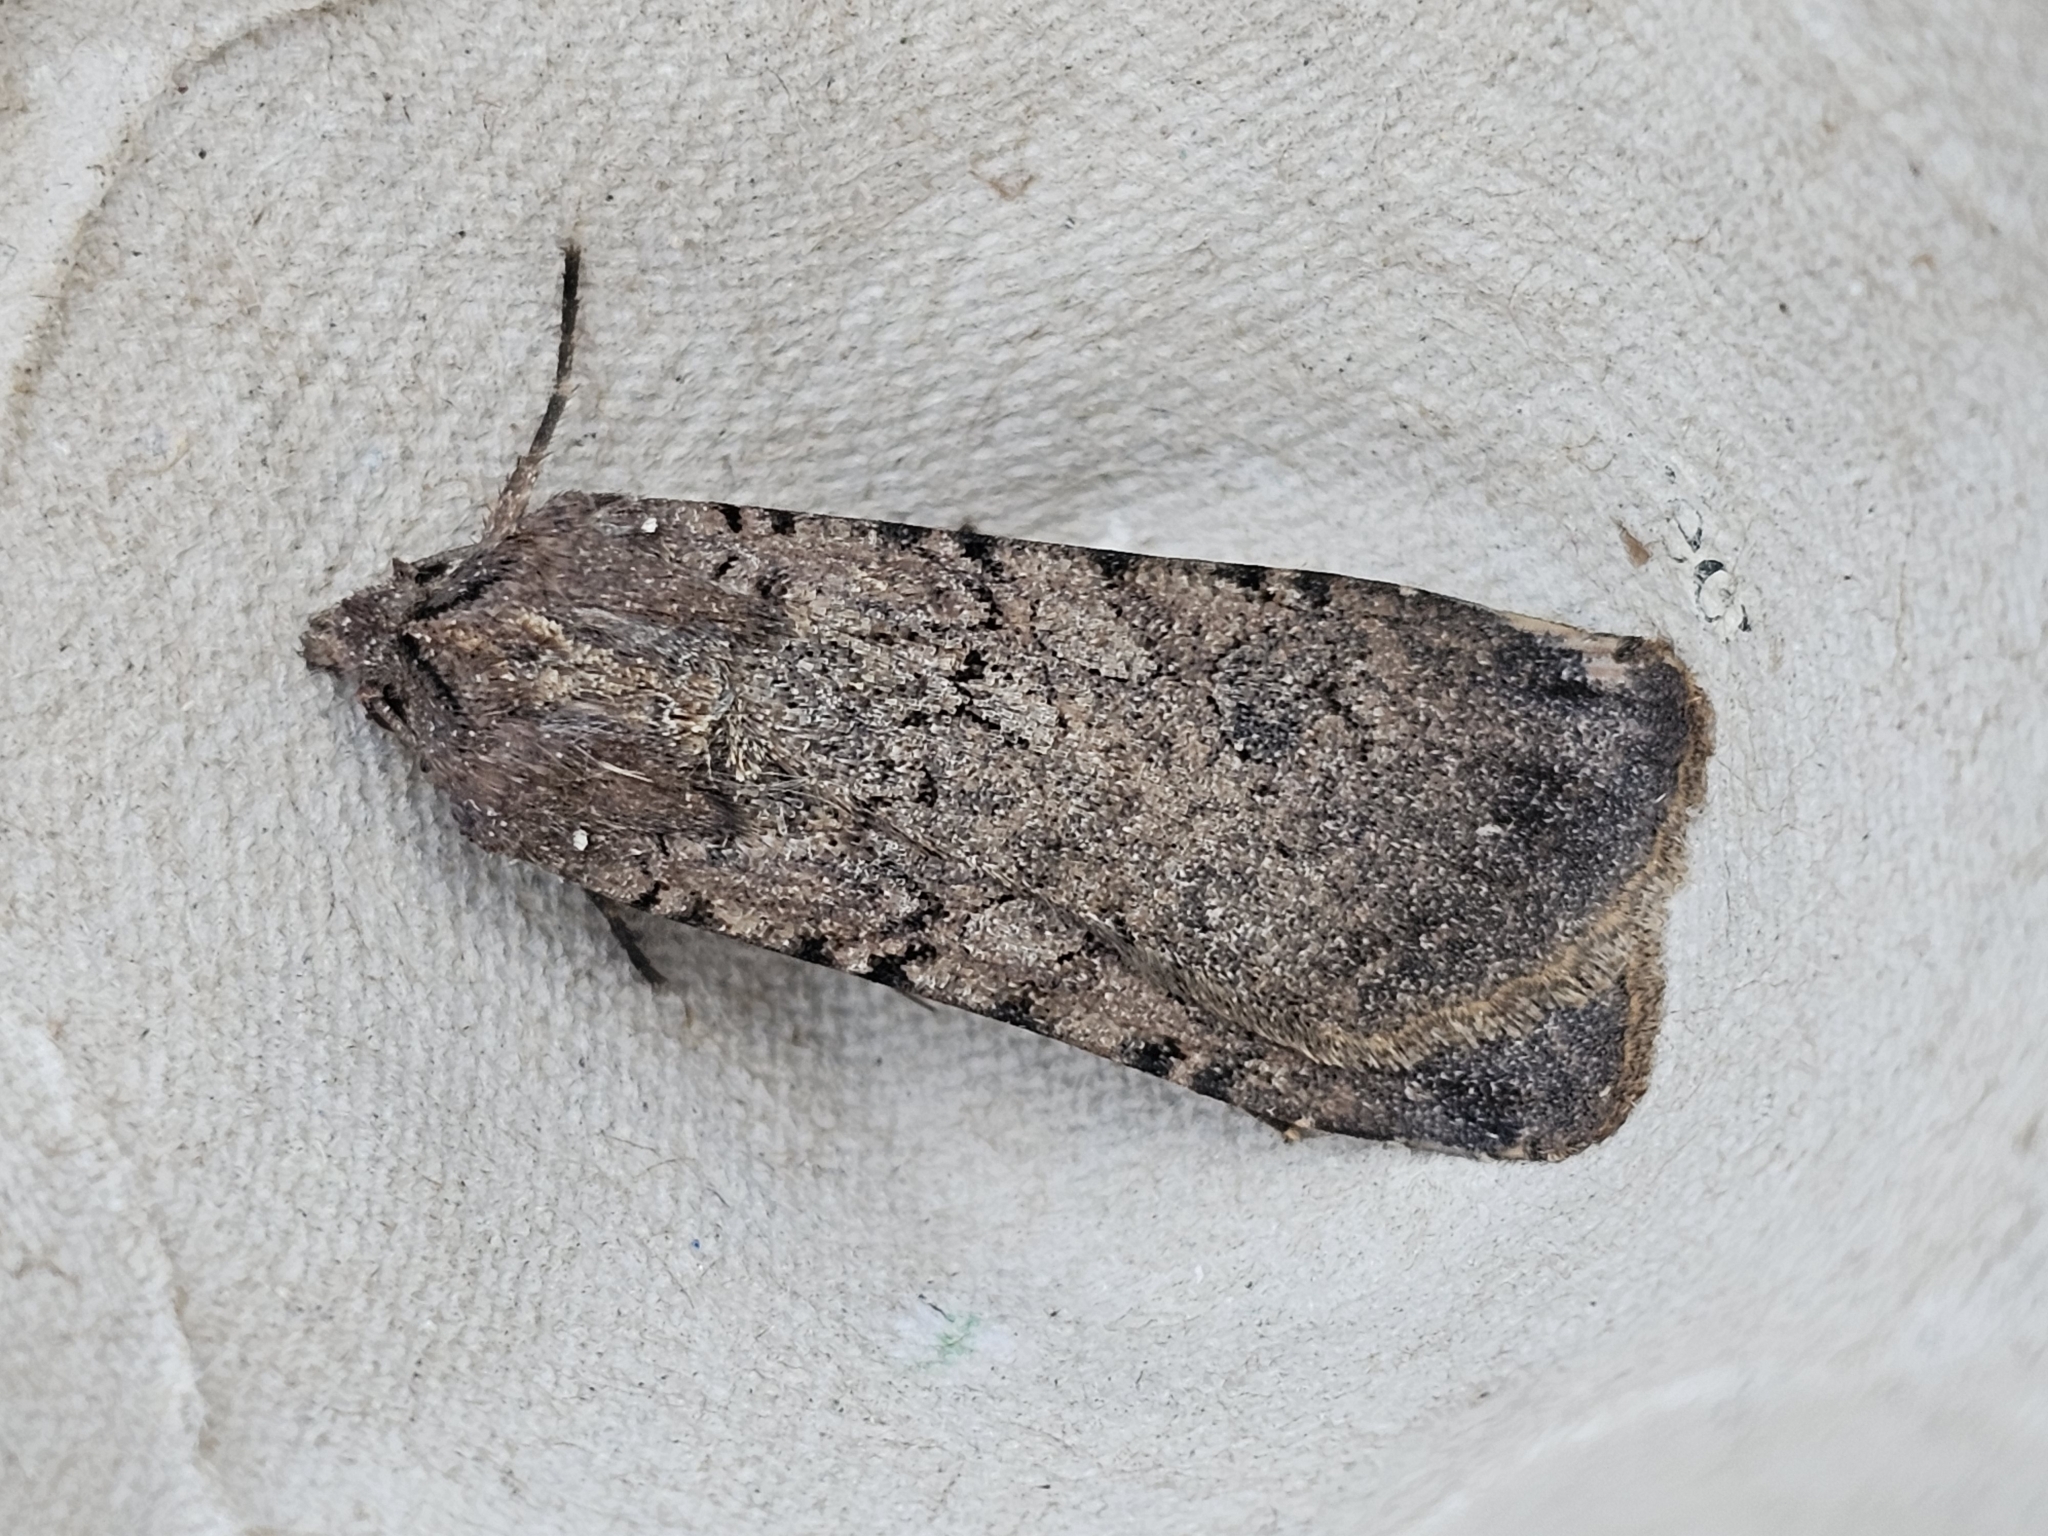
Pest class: cutworms